Early history of American football

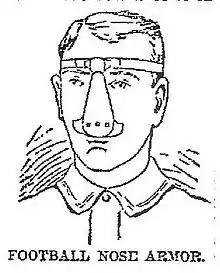
Nose armor.

Alex Moffat was the early sport's greatest kicker and held a place in Princeton athletic history similar to Camp at Yale. American football historian David M. Nelson credits Moffat with revolutionizing the kicking game in 1883 by developing the "spiral punt", described by Nelson as "a dramatic change from the traditional end-over-end kicks". He also invented the drop kick.